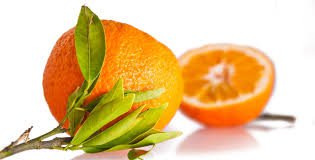
Label: Orange